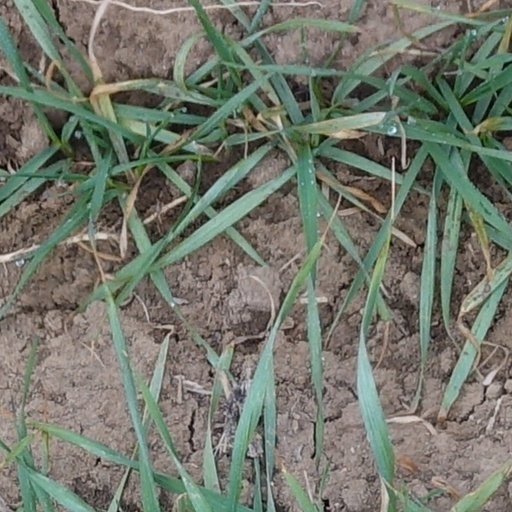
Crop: wheat